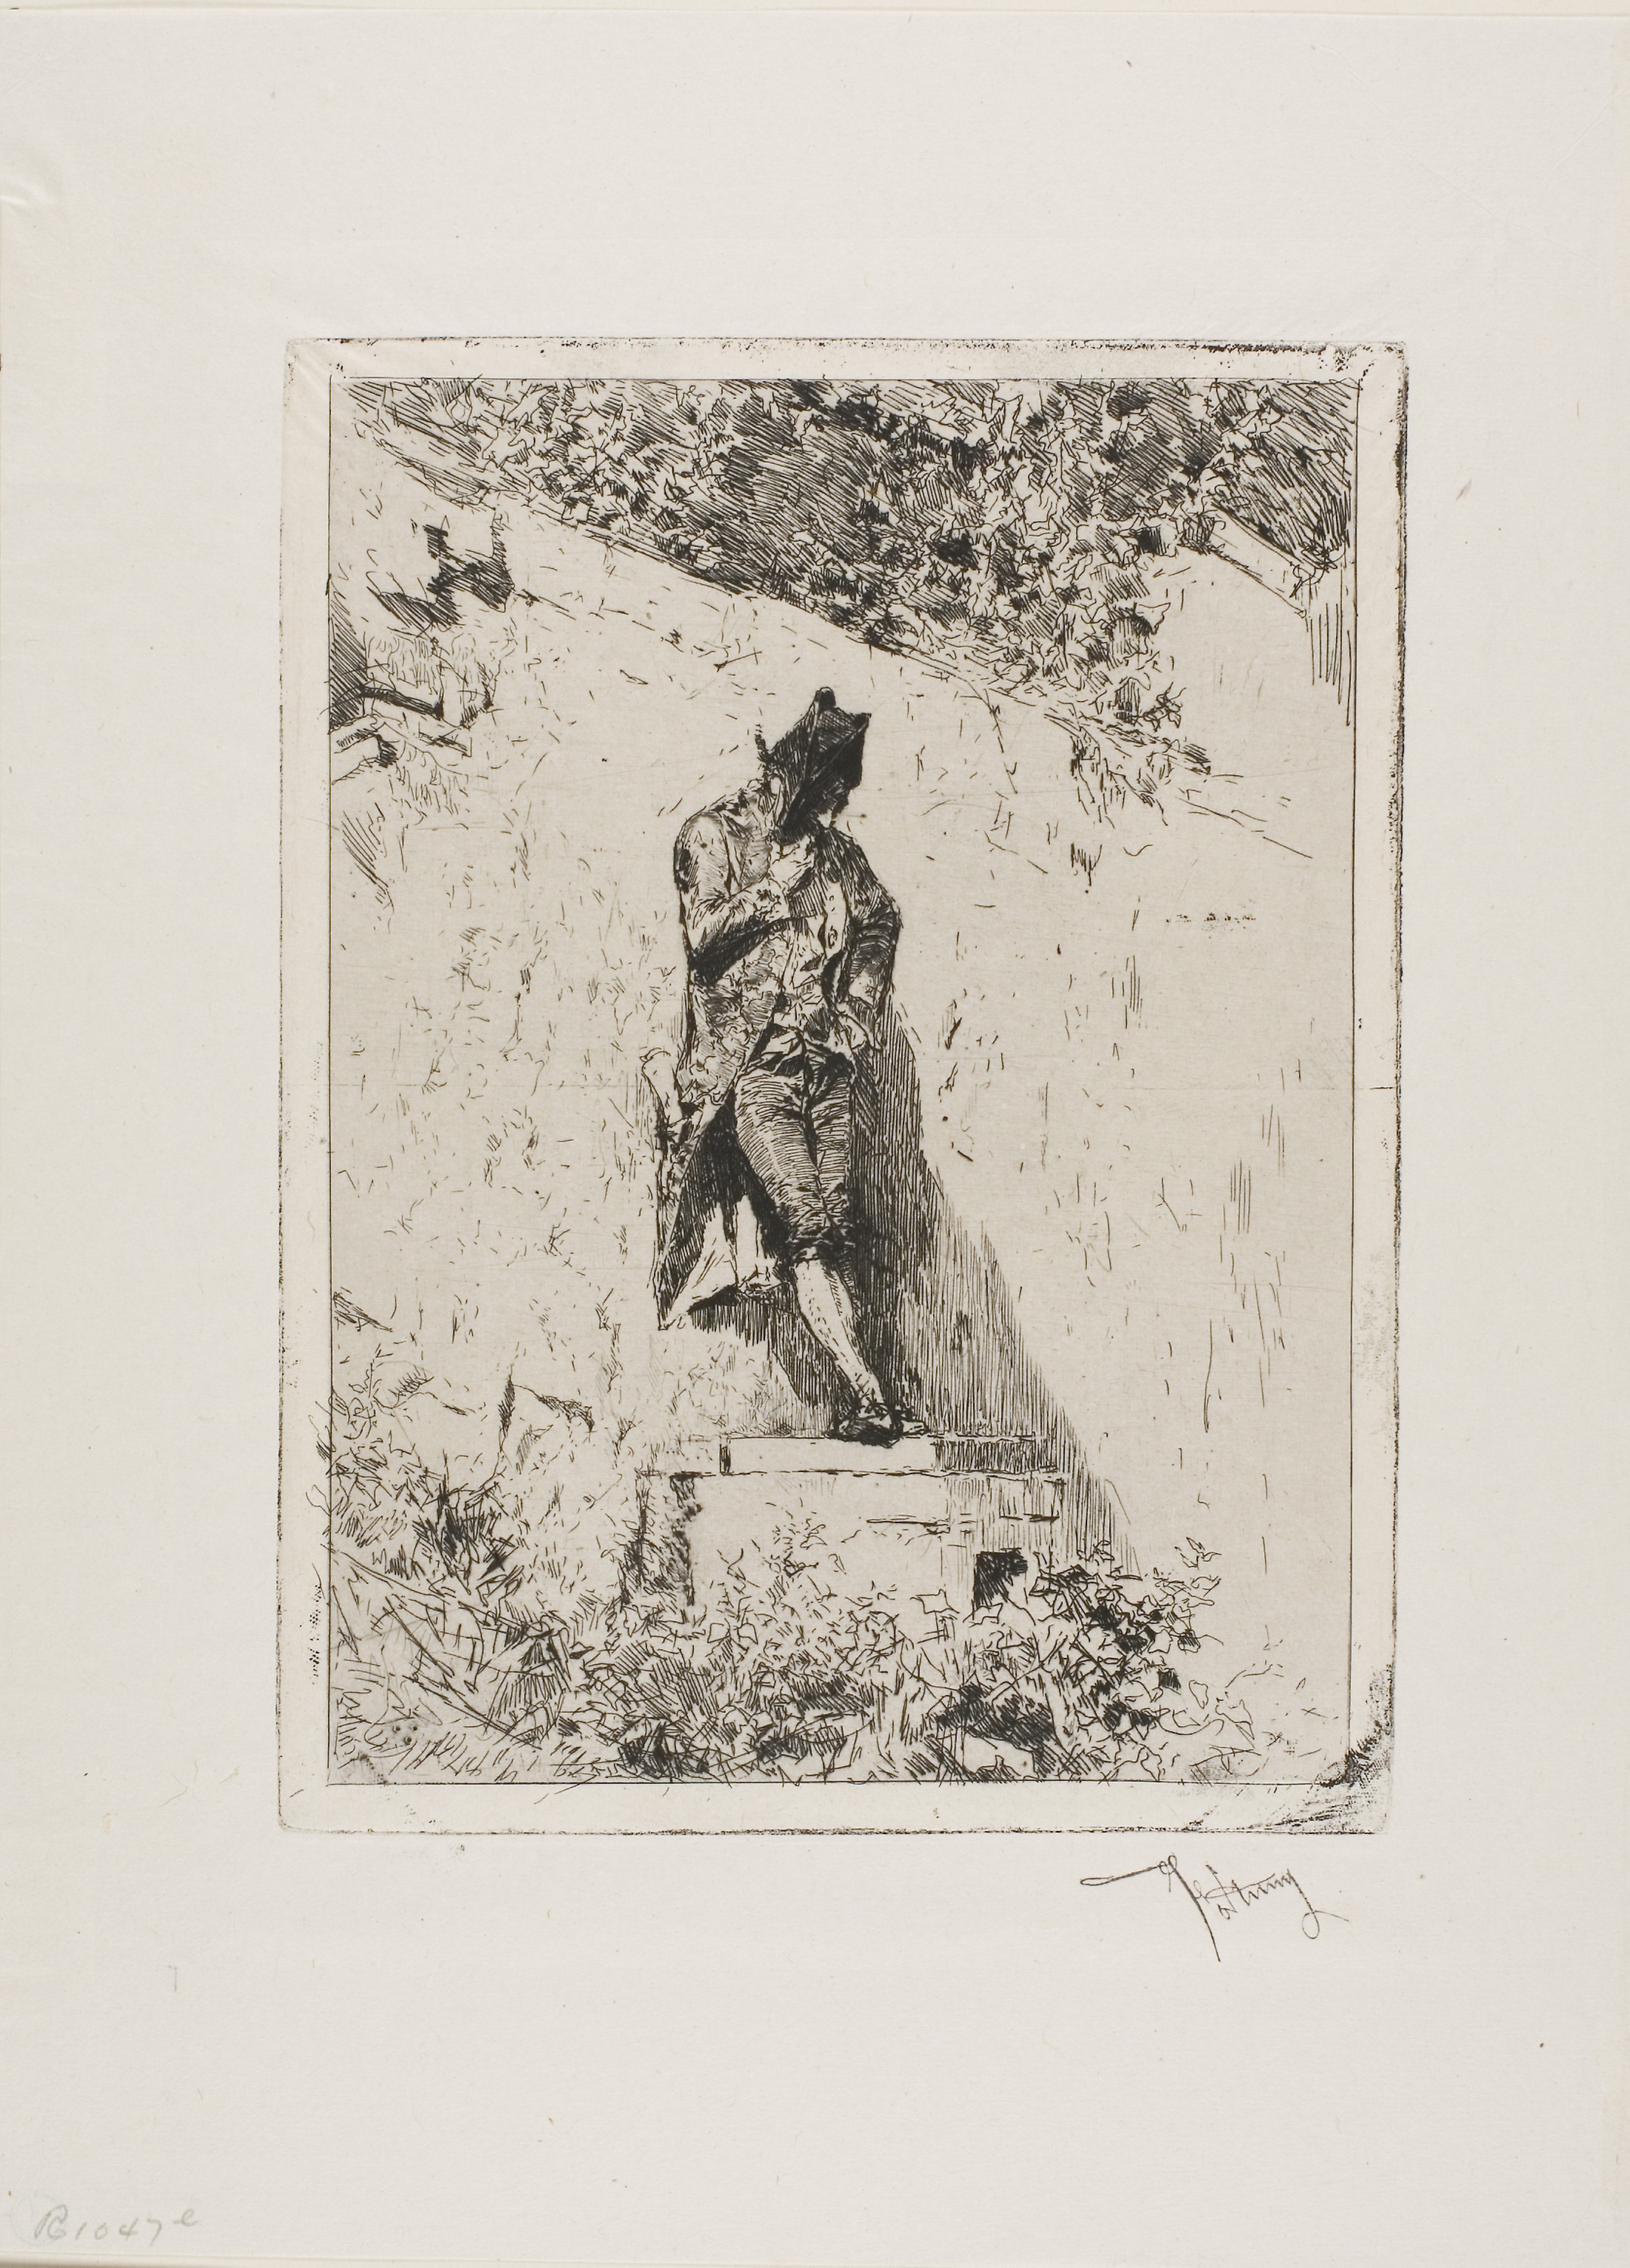
art, drawing, illustration, artwork, figure drawing, black and white, picture frame, sketch, printmaking, visual arts, paper, font, portrait